Boundary layer

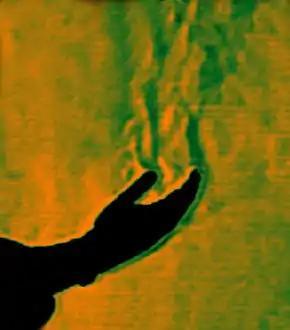
The boundary layer around a human hand, schlieren photograph. The boundary layer is the bright-green border, most visible on the back of the hand (click for high-res image).

In physics and fluid mechanics, a boundary layer is the thin layer of fluid in the immediate vicinity of a bounding surface formed by the fluid flowing along the surface. The fluid's interaction with the wall induces a no-slip boundary condition (zero velocity at the wall). The flow velocity then monotonically increases above the surface until it returns to the bulk flow velocity. The thin layer consisting of fluid whose velocity has not yet returned to the bulk flow velocity is called the velocity boundary layer.